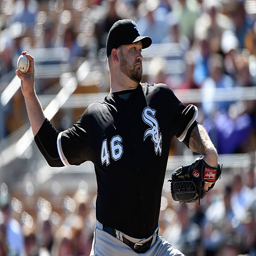
# of the pitches against sports team .